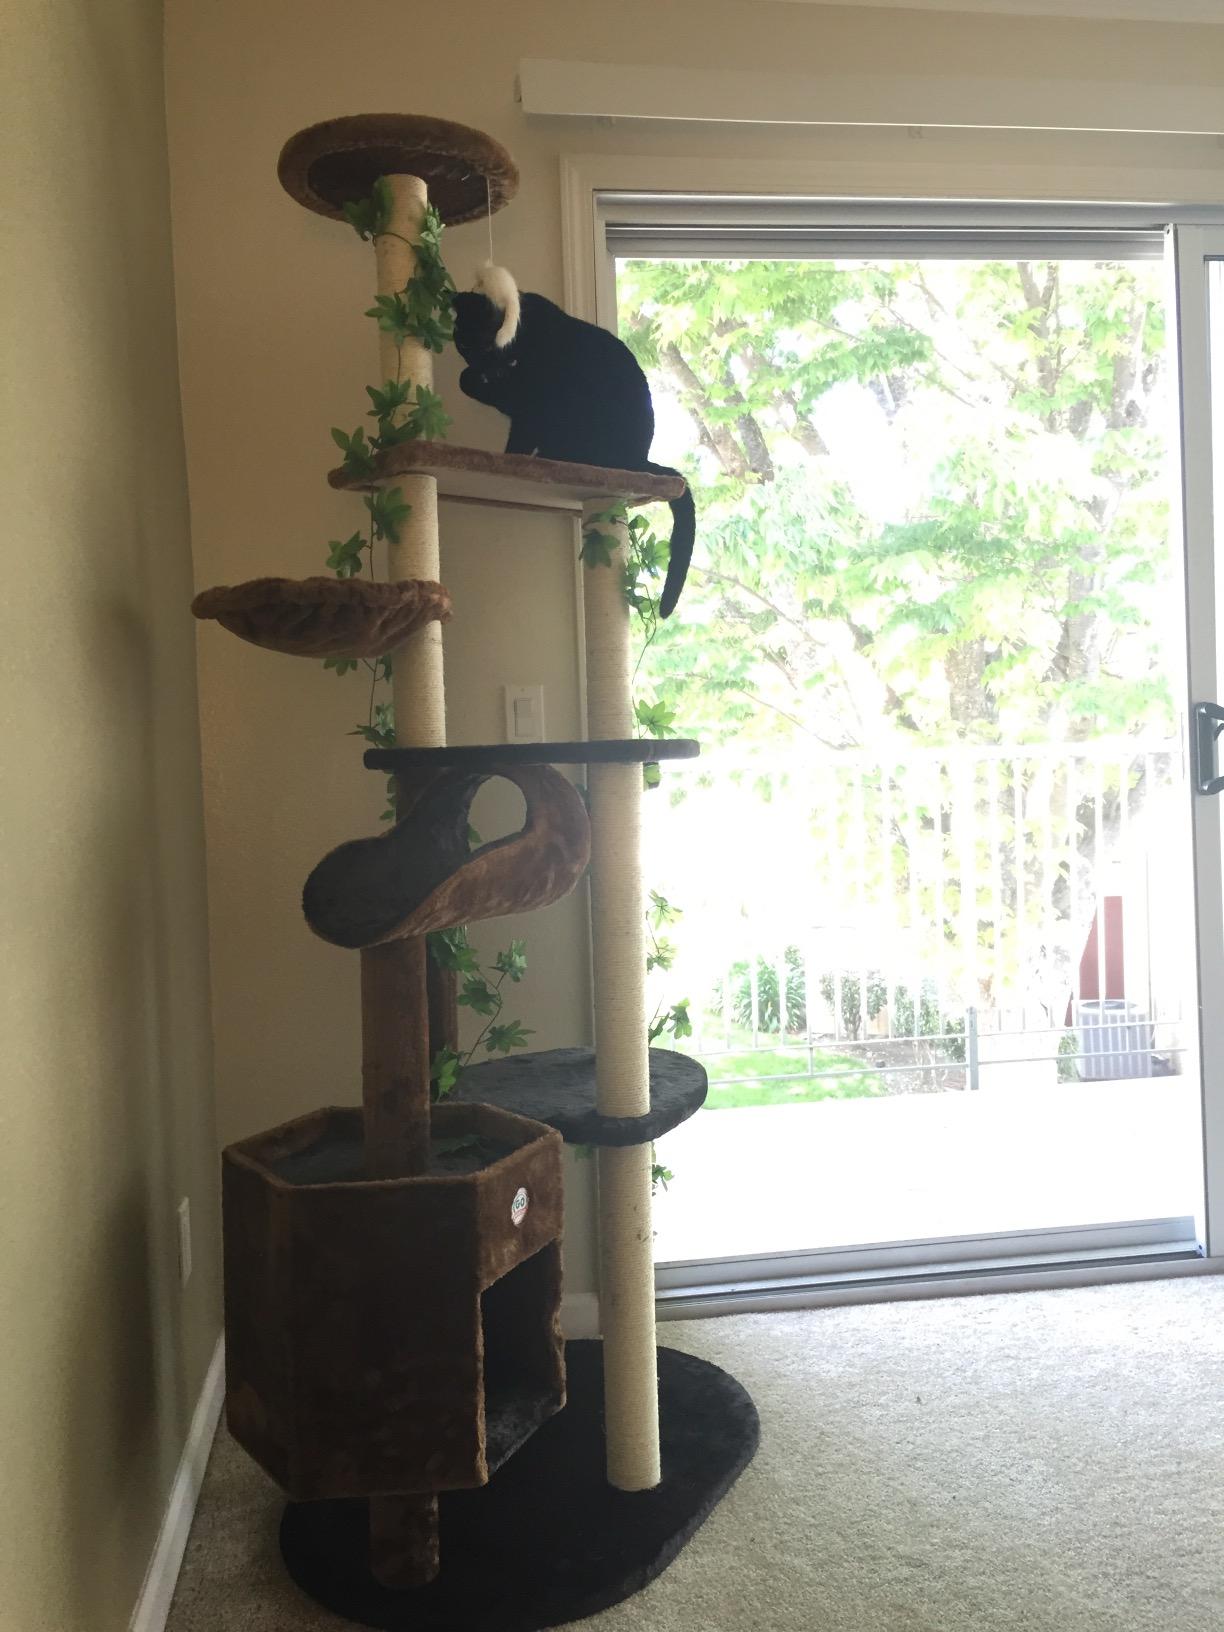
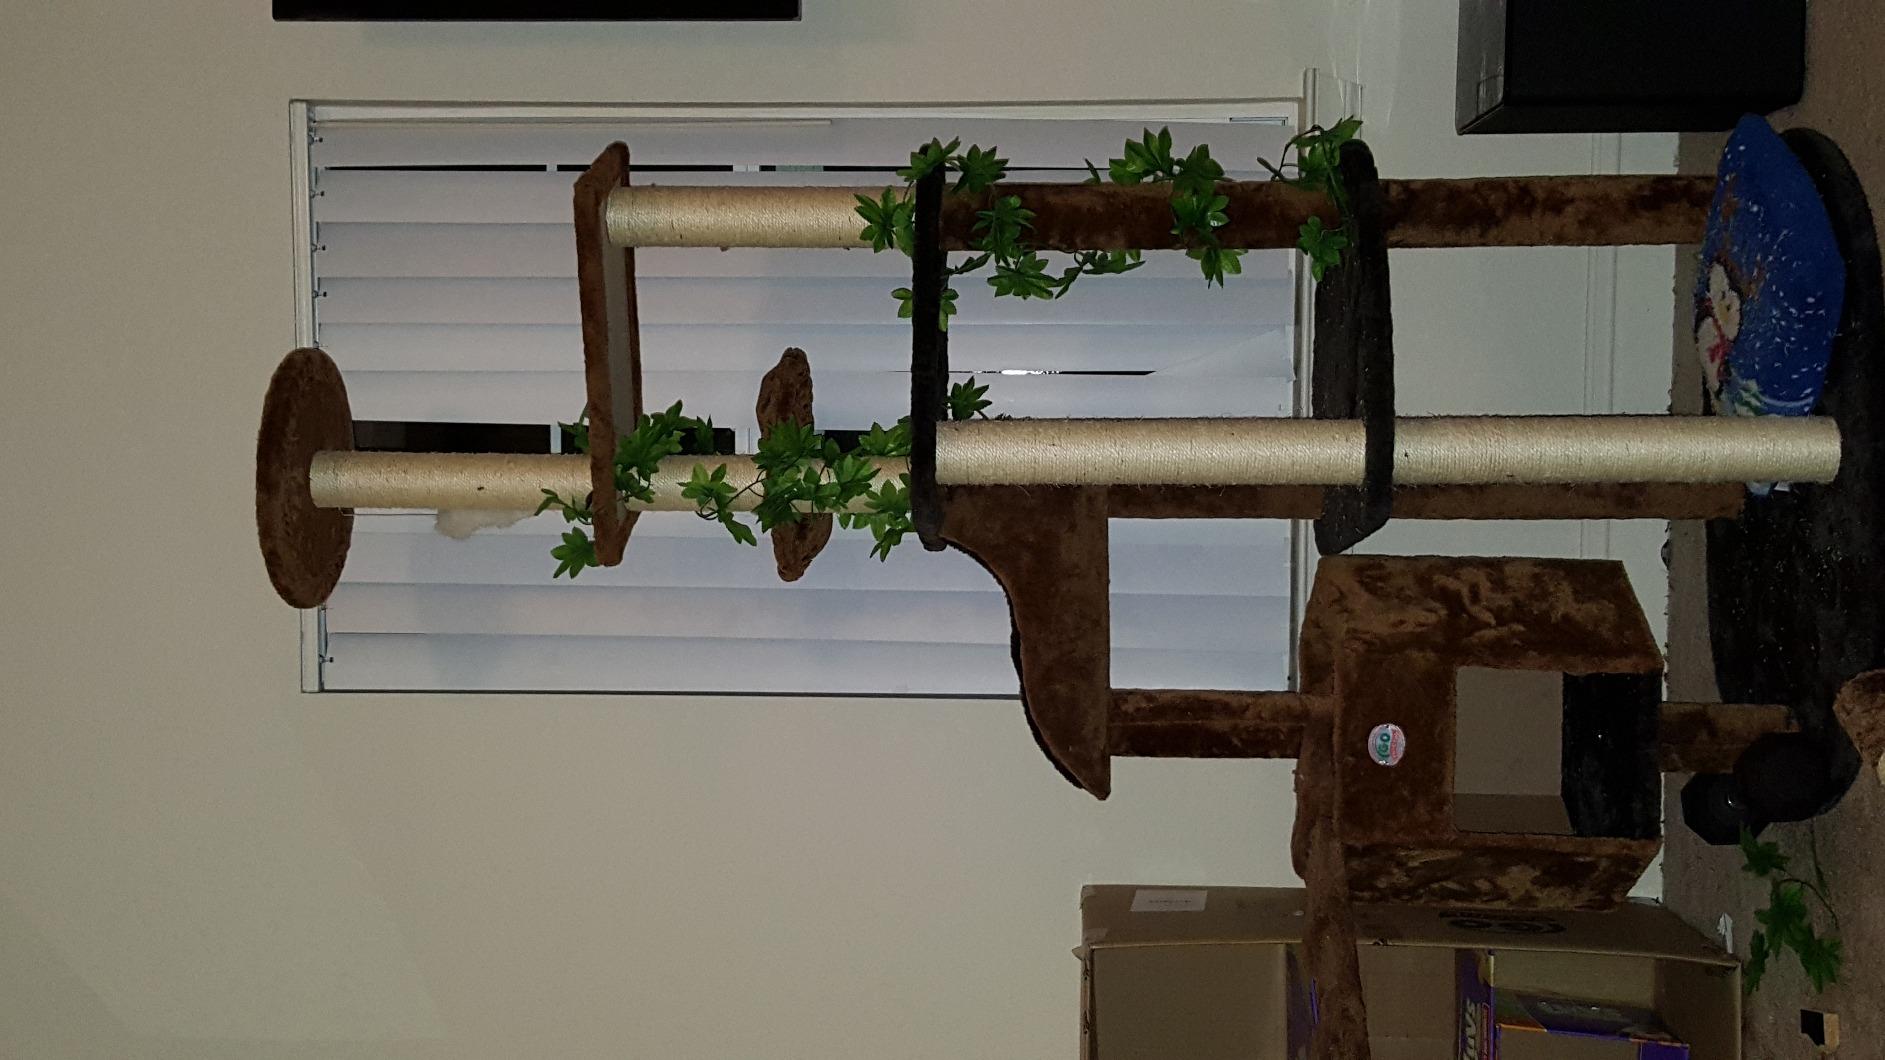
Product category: items_cat tree
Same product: yes